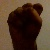
The image shows a hand gesture representing the letter 'S' in Indian Sign Language.